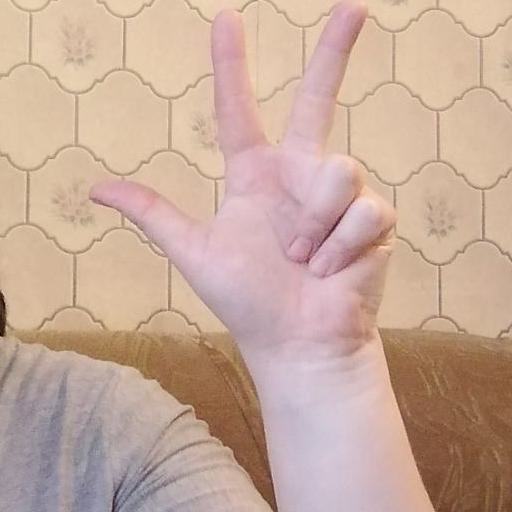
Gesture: three2